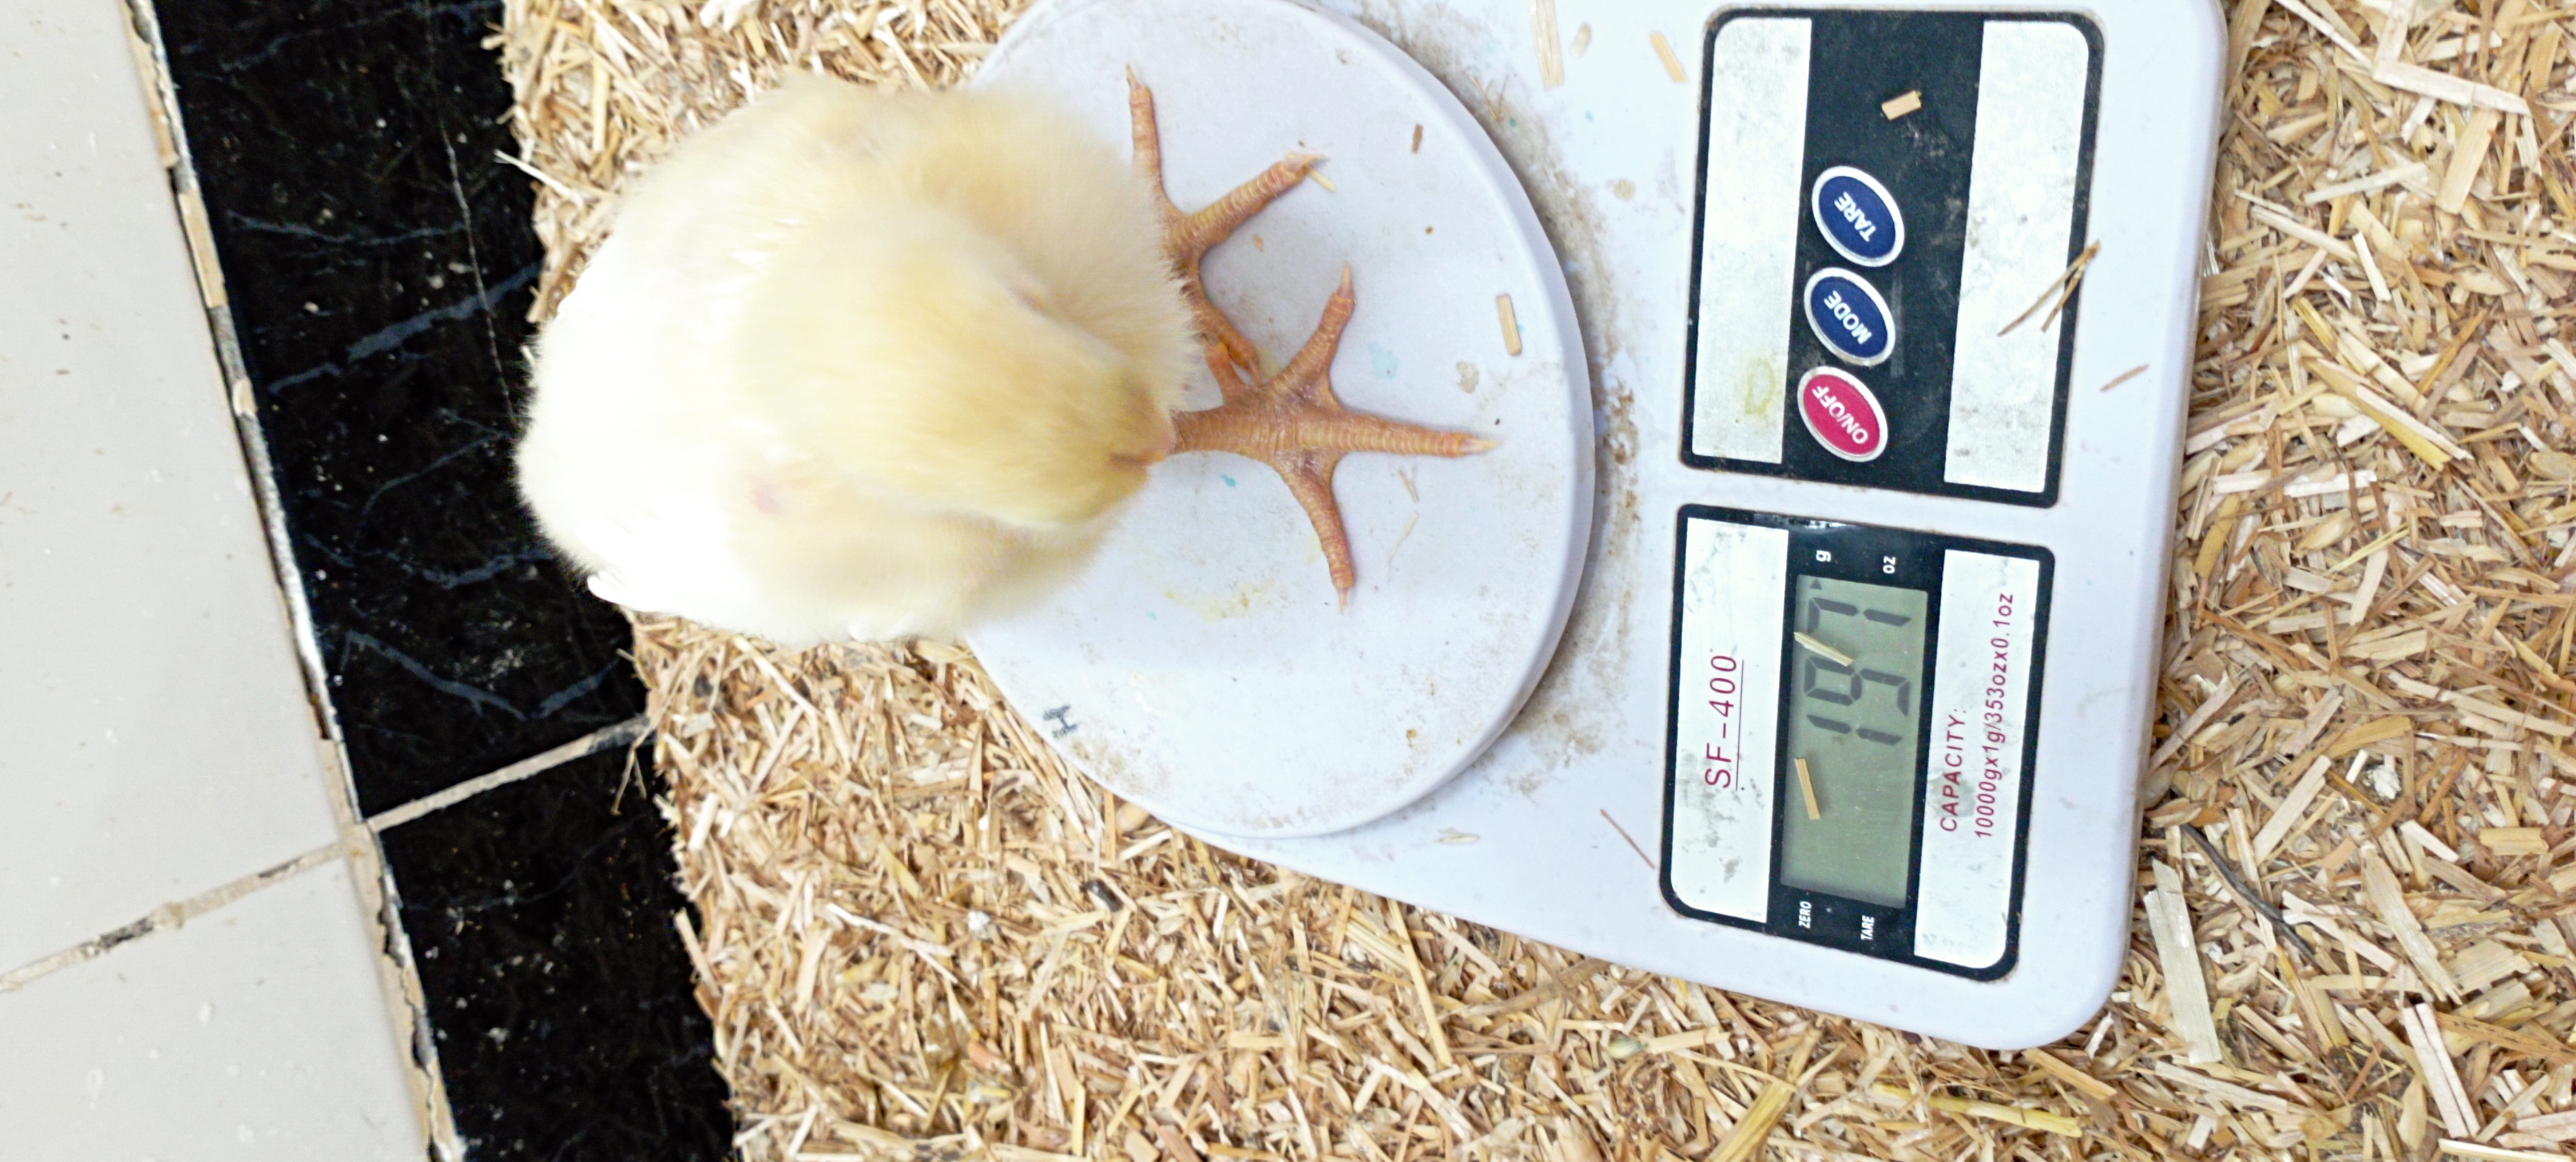
Weight: 197 g